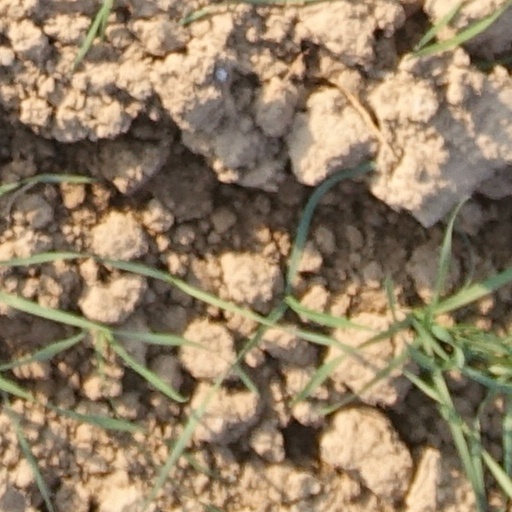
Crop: wheat